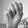
ASL letter: M